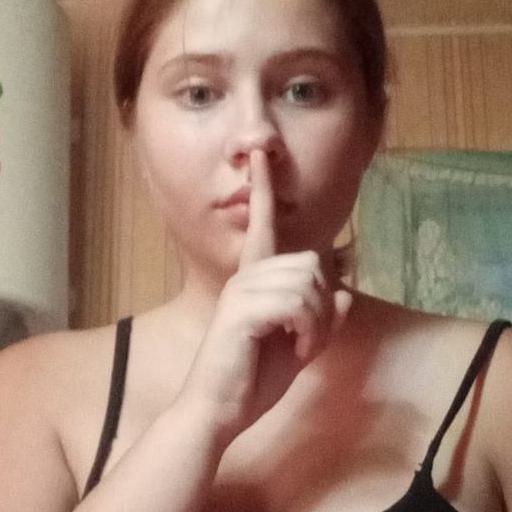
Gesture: mute